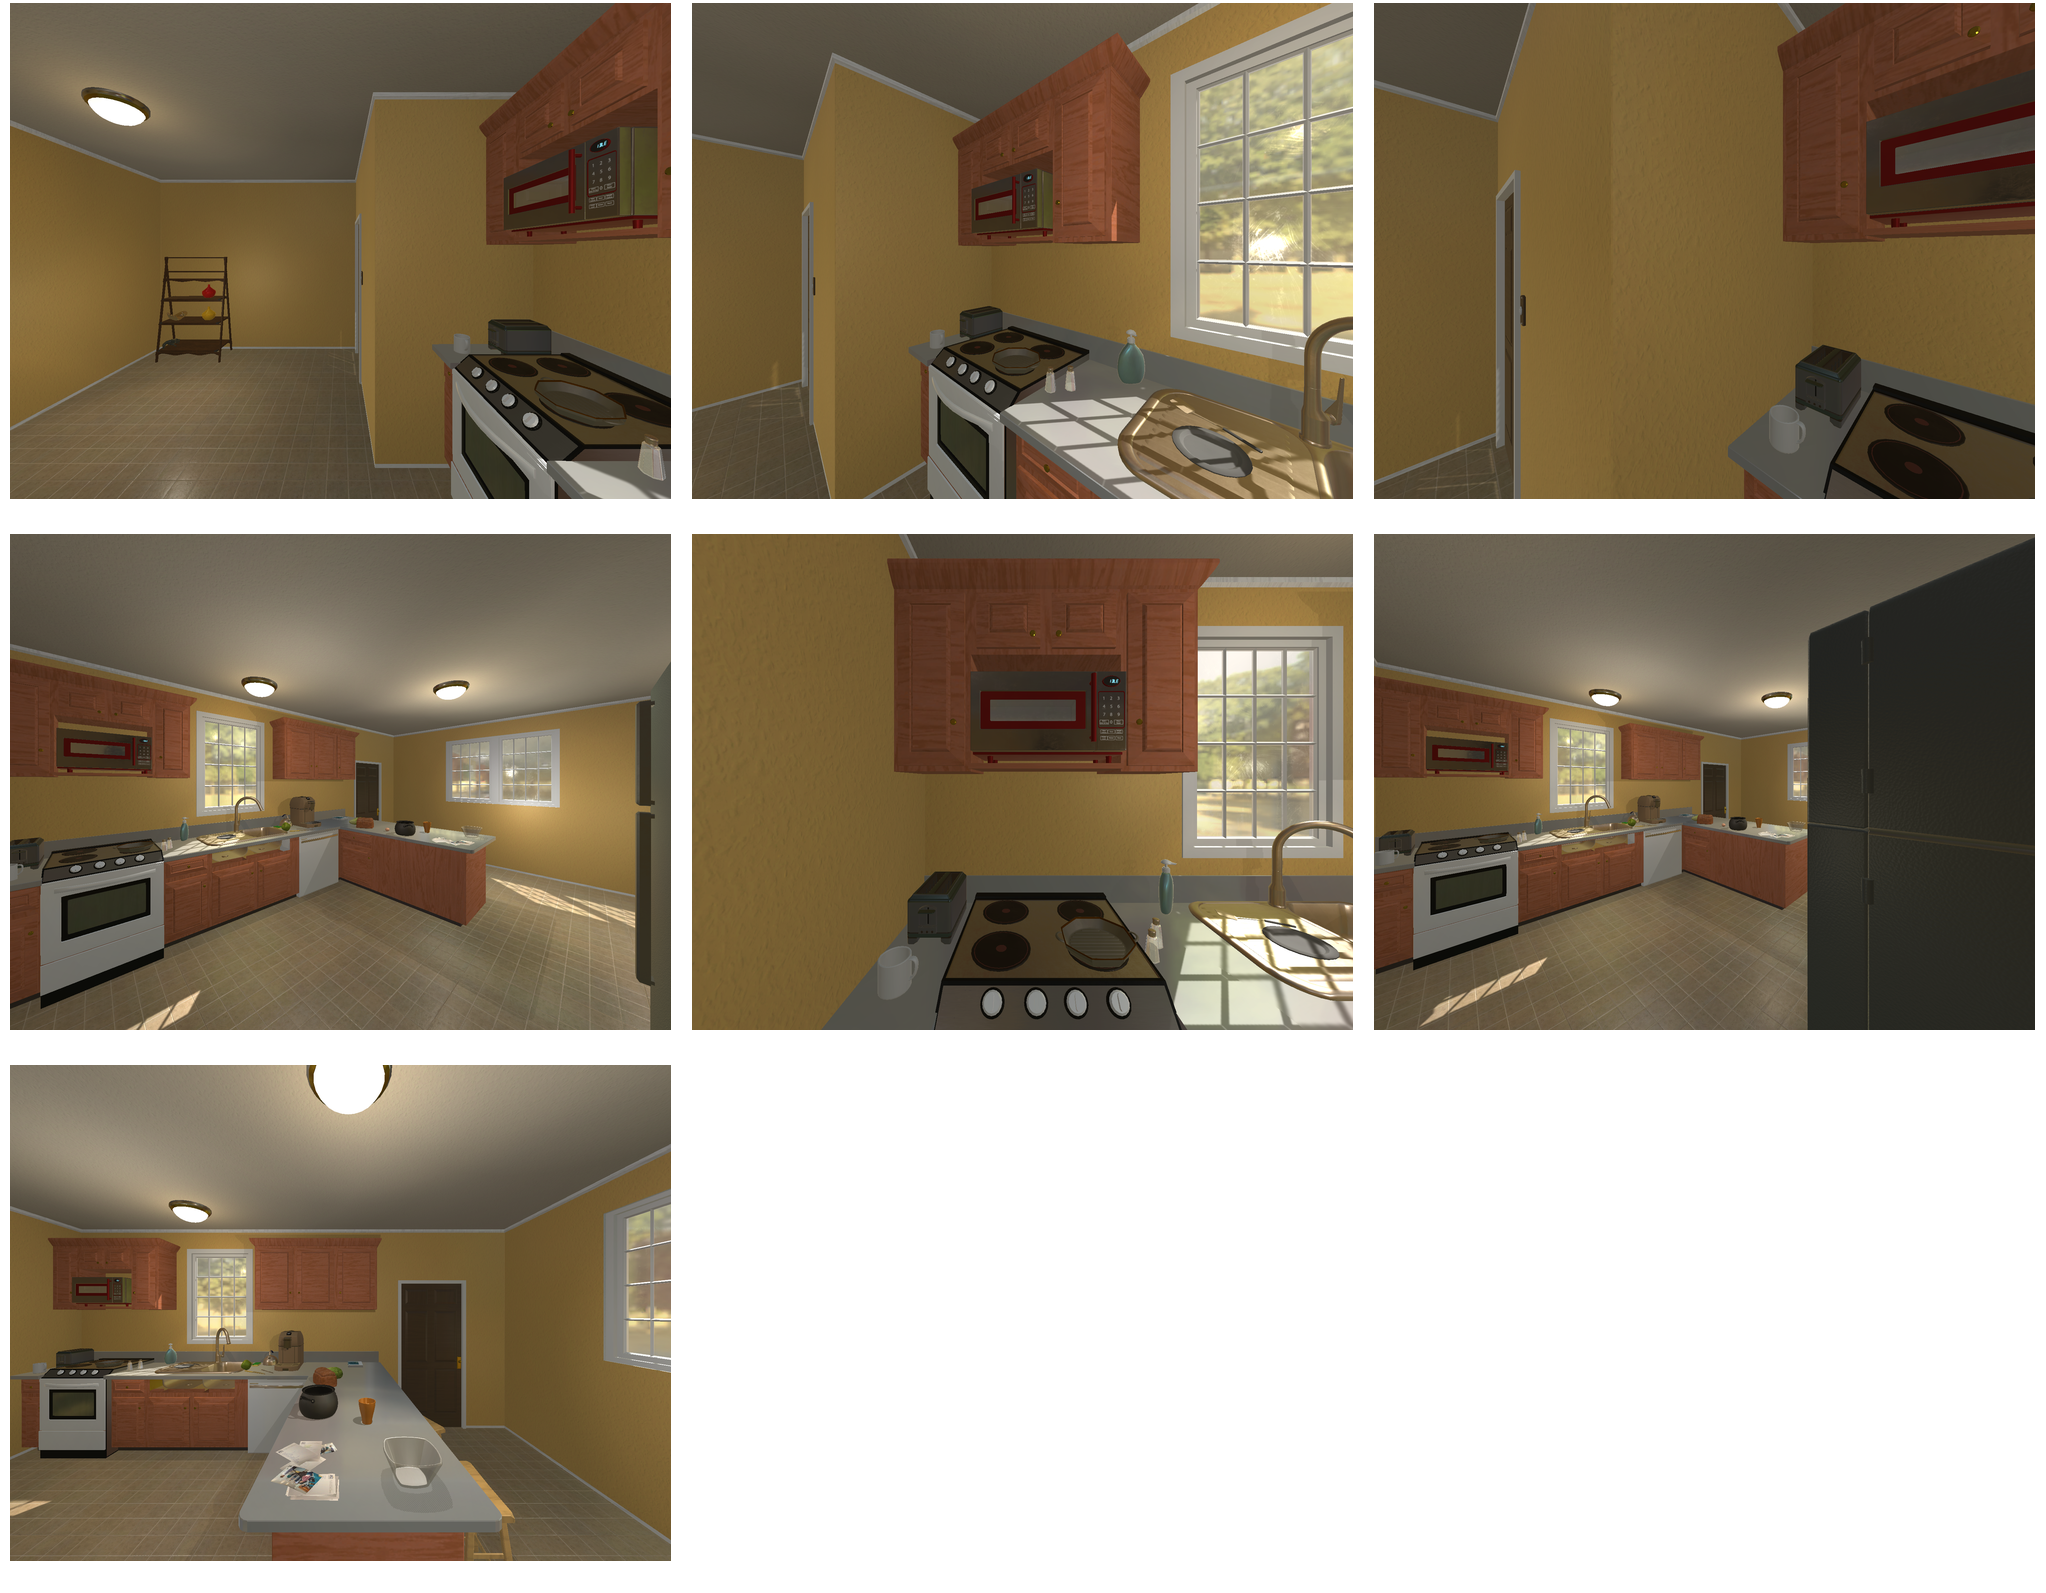Task instruction: Turn on the toaster.
Answer: {"task_instruction": "Turn on the toaster.", "nodes": ["toaster lever", "toaster"], "edges": [{"functional_relationship": "adjust", "object1": "toaster lever", "object2": "toaster", "spatial_relations": ["in_front_of", "close"], "is_touching": true}], "action_type": "push", "function_type": "device_control"}